Saidi Expressway

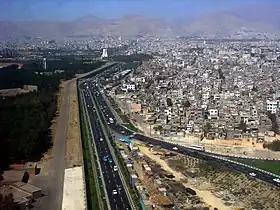

Saidi Expressway is an expressway in western Tehran. It starts from Azadi Square and passes Fath Square, Qazvin Street, Yaftabad Street and Zam-zam Square. Then it goes to southwest towards Azadegan Expressway and Saveh Road.